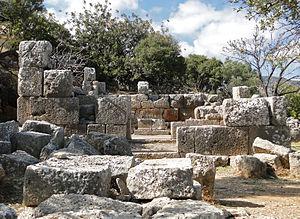
Le Grand temple de Lato, Crète, Grèce
Lato est un site archéologique et une ancienne cité de Crète. Ses ruines sont situées à 3 km environ de la ville de Kritsa.